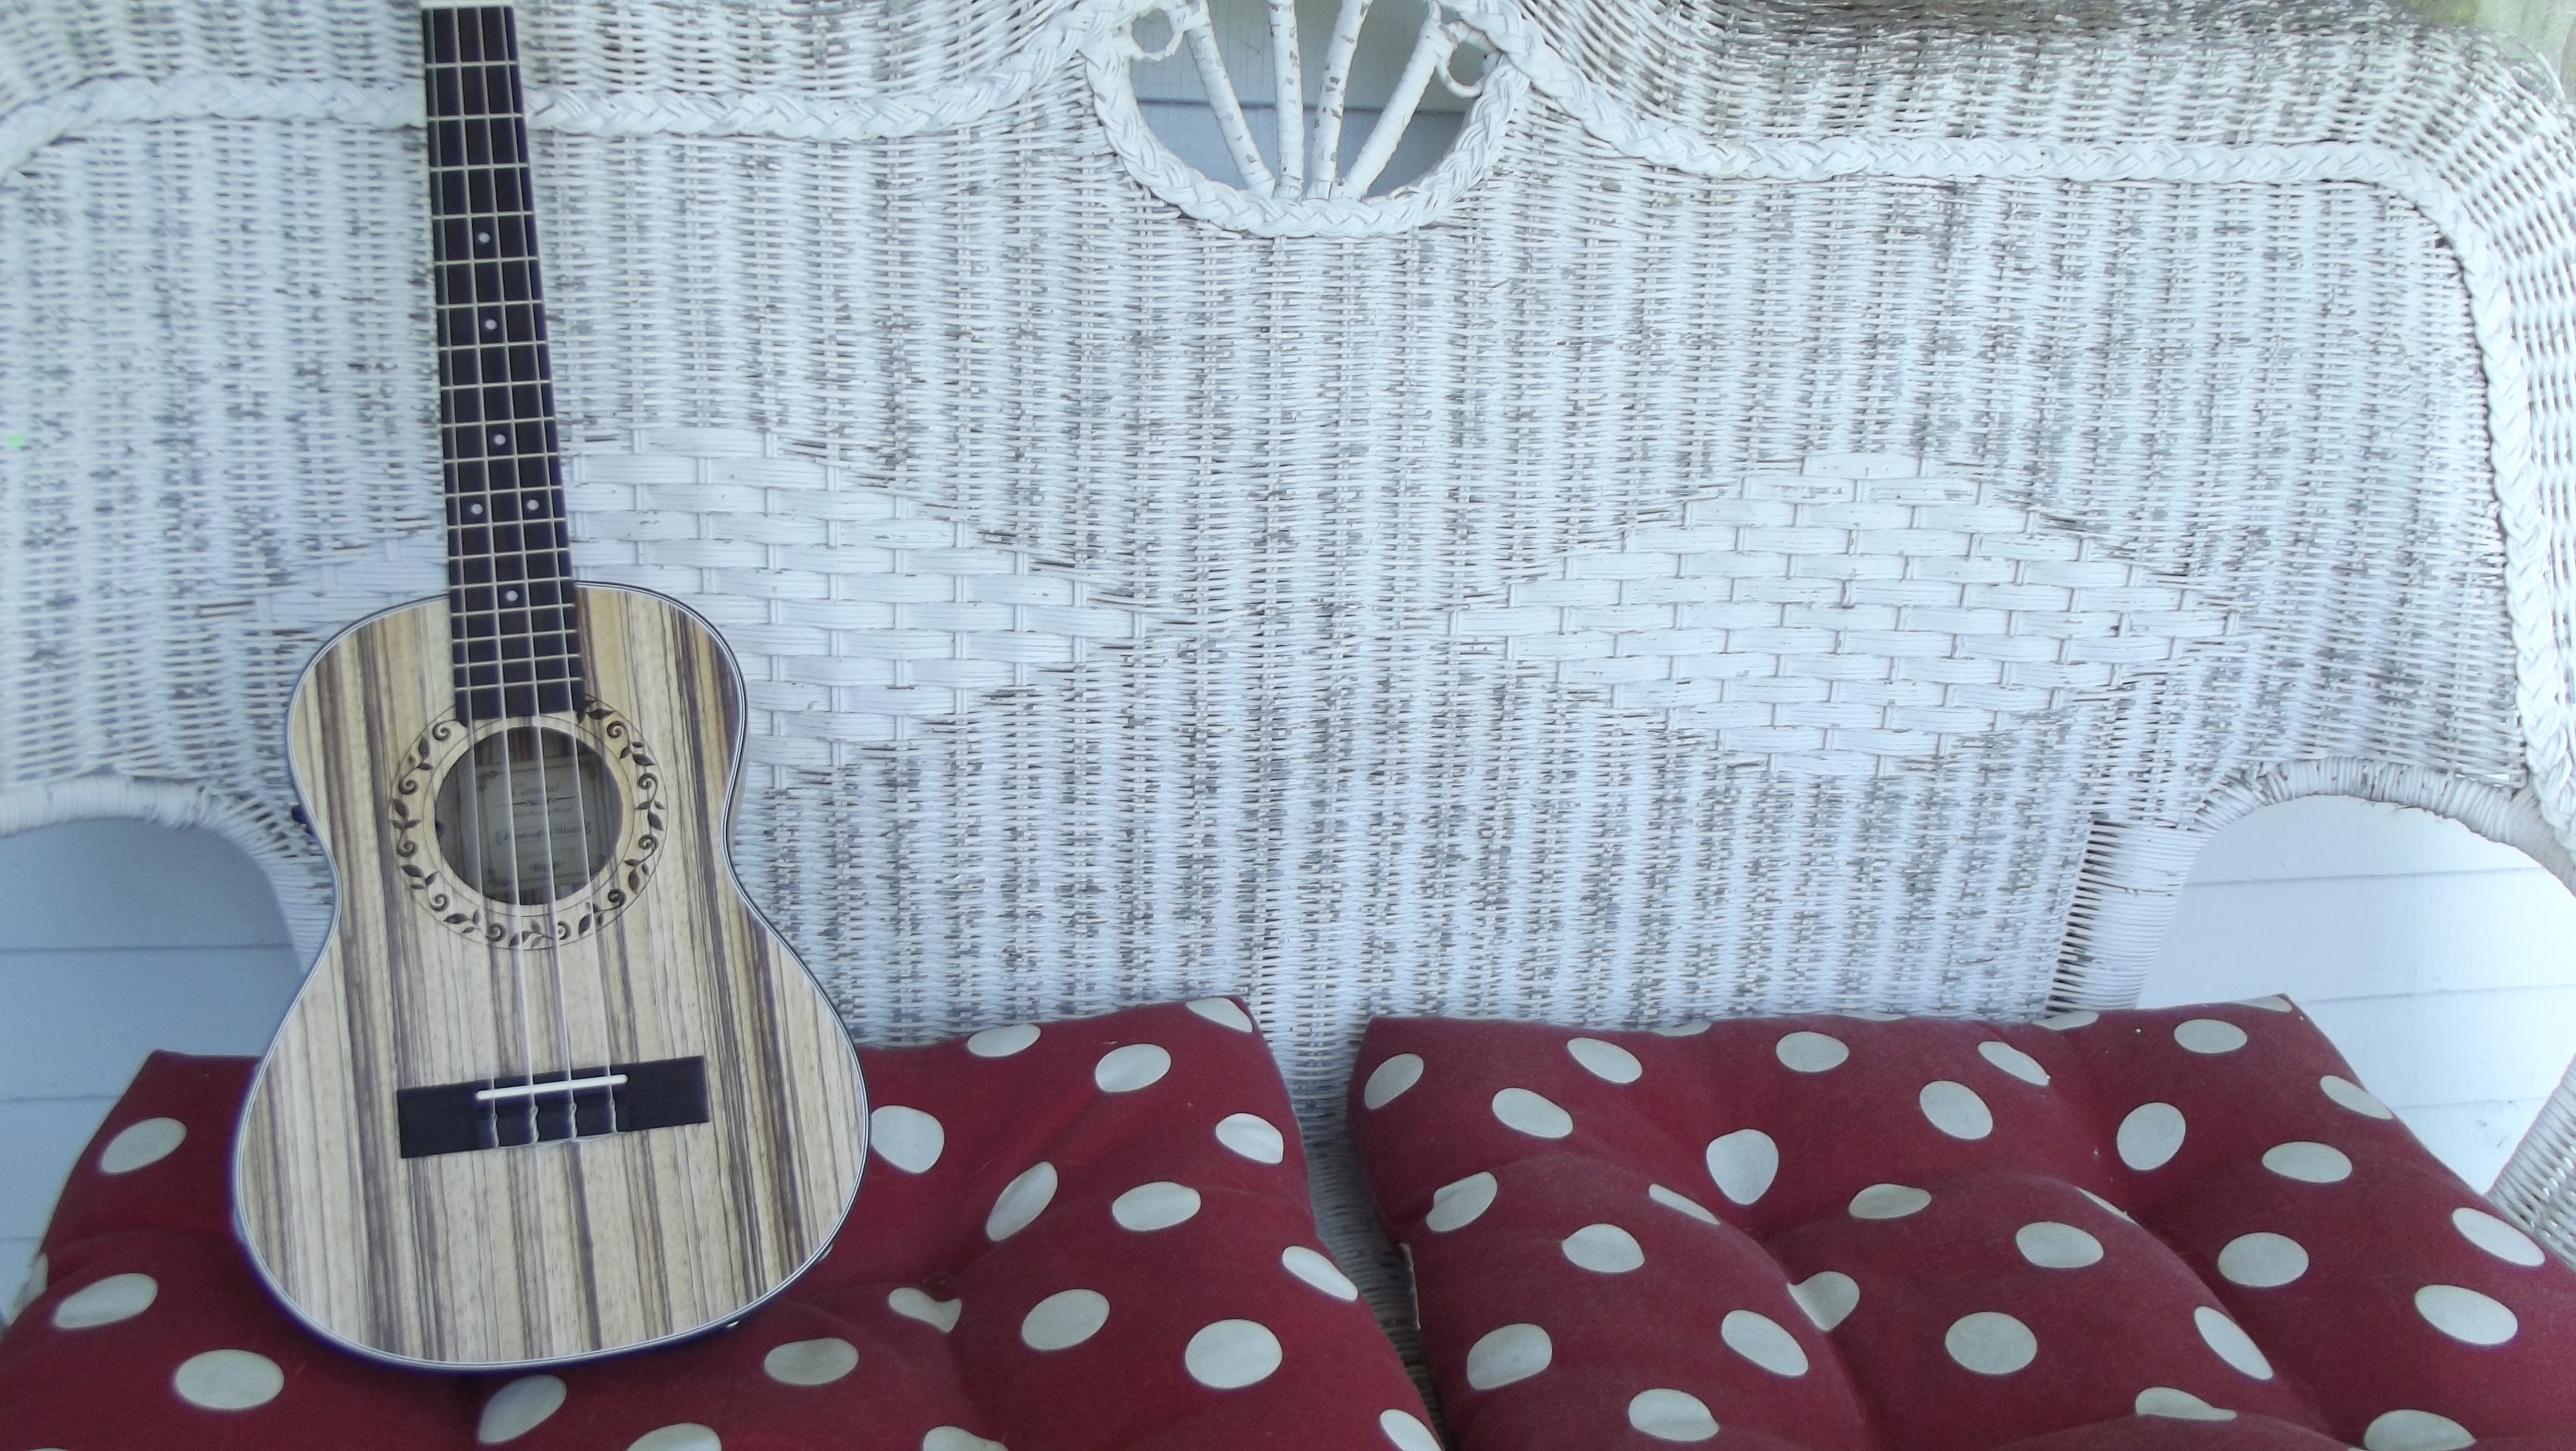
music, guitar, summer, pattern, musical instrument, wicker, textile, art, ukulele, design, patio furniture, string instrument, plucked string instruments, uke